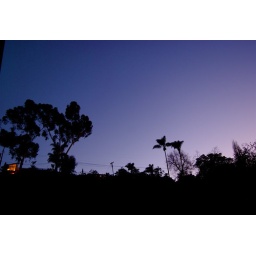
San Diego/ Twilight / Not a cloud in the SoCal sky tonight